Jamaica Estates, Queens

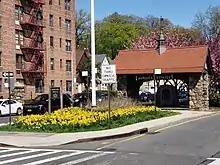
Jamaica Estates Memorial on a spring morning

Jamaica Estates is a neighborhood in the New York City borough of Queens. Jamaica Estates is part of Queens Community District 8 and located in the northern portion of Jamaica. It is bounded by Union Turnpike to the north, Hillside Avenue to the south, Utopia Parkway and Homelawn Street to the west, and 188th Street to the east. The main road through the neighborhood is Midland Parkway.